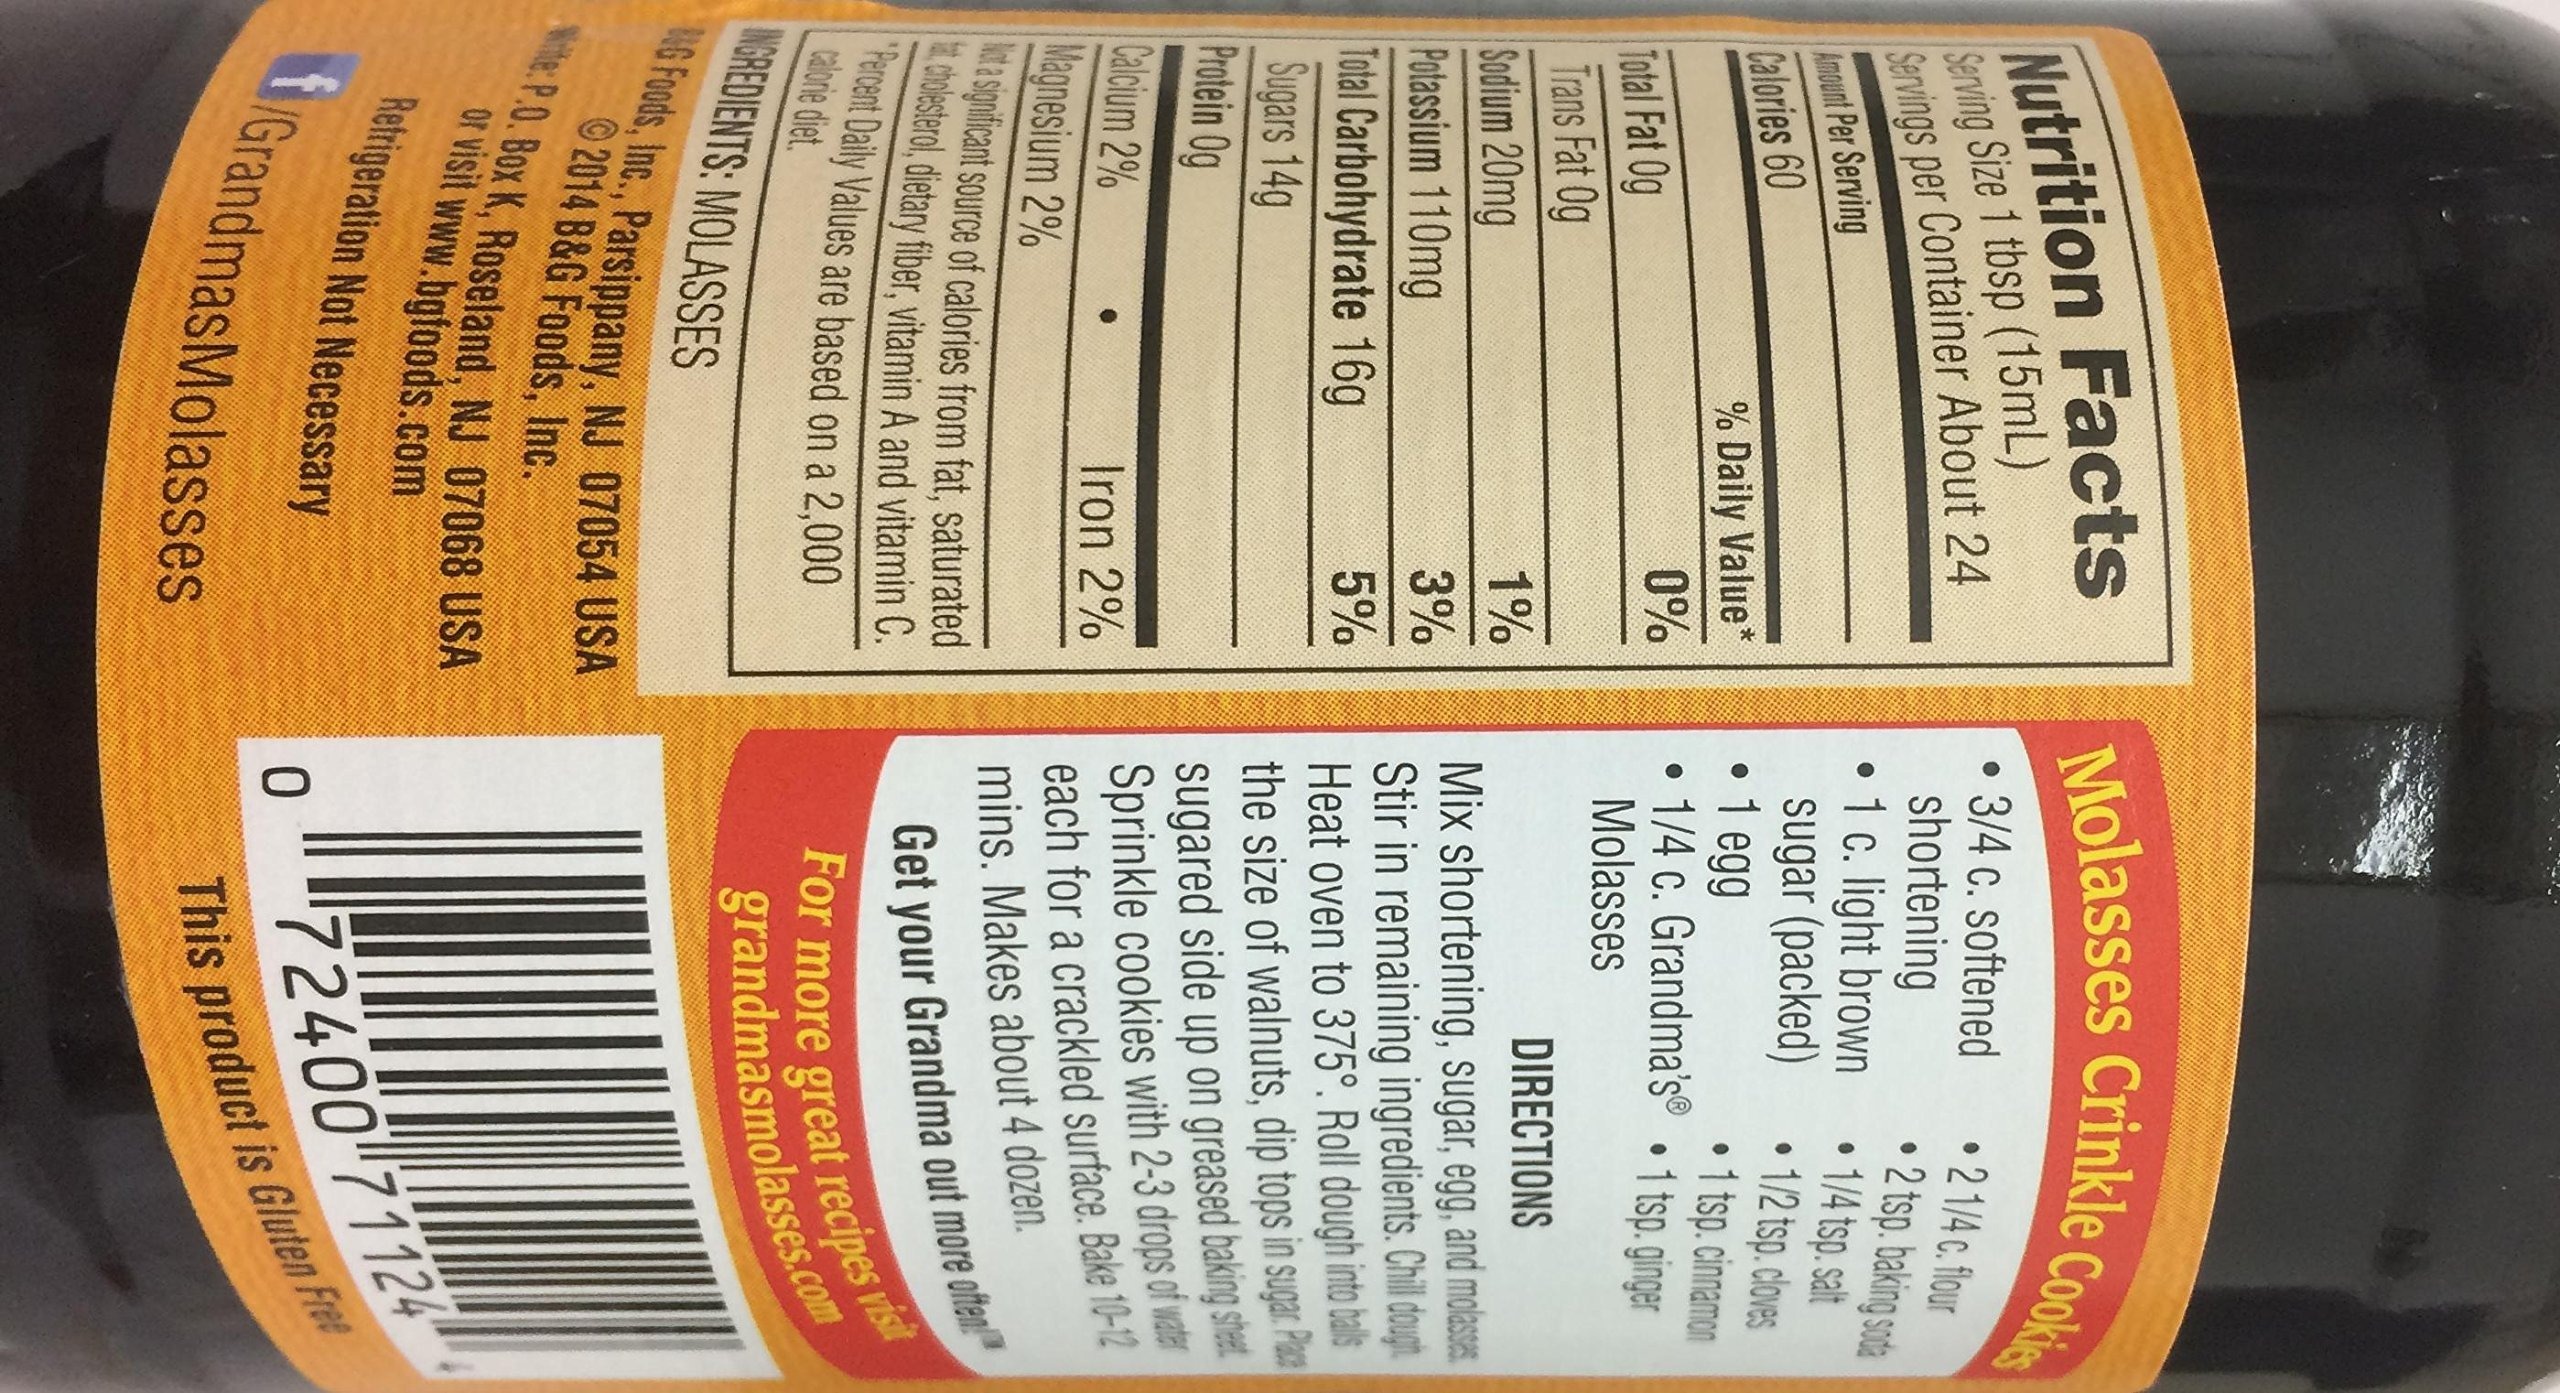
Item Name: Grandma's Original Unsulphured Molasses All Natural 12oz Jar (Pack of 3)
Value: 36.0
Unit: Fl Oz

Price: 3.94